Le Tréport

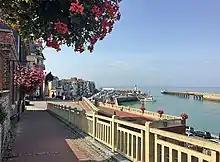
Le Tréport.

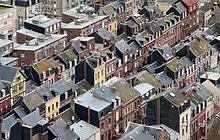
Aerial view of the town.

Under German occupation in 1940–44, the town's inhabitants experienced the hardships and oppression shared by other parts of northern France. This included deportation of residents to concentration camps. A college in Tréport was subsequently named after Rachel Salmona, a 10-year-old girl interned in nearby camps at Dieppe and Drancy, before deportation to the more notorious Auschwitz in February 1943. Rachel, her sister, mother, father and grandmother all died as a result of deportation.